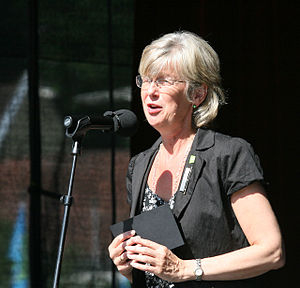
Stavanger / Samfund / Politik
Varaordfører Bjørg Tysdal Moe juni 2008
Stavanger er en by og kommune i Rogaland som ligger i det sydvestlige Norge. Stavanger er Norges fjerdestørste bykommune med 132.729 indbyggere og Norges tættest befolkede kommune. Kommunen ligger i Nord-Jæren og udgør sammen med Sandnes, Sola og Randaberg landets tredjestørste byområde med 241.990 indbyggere.